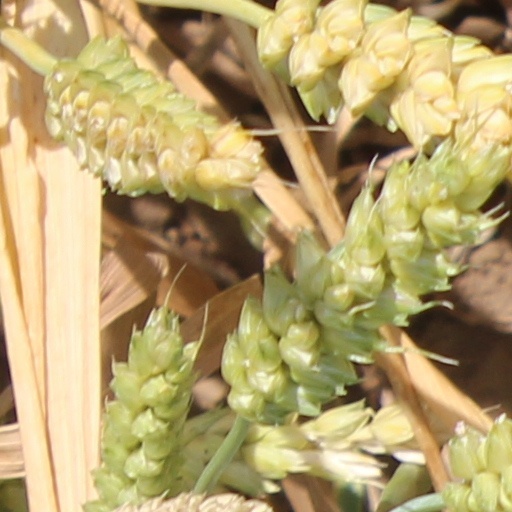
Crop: wheat